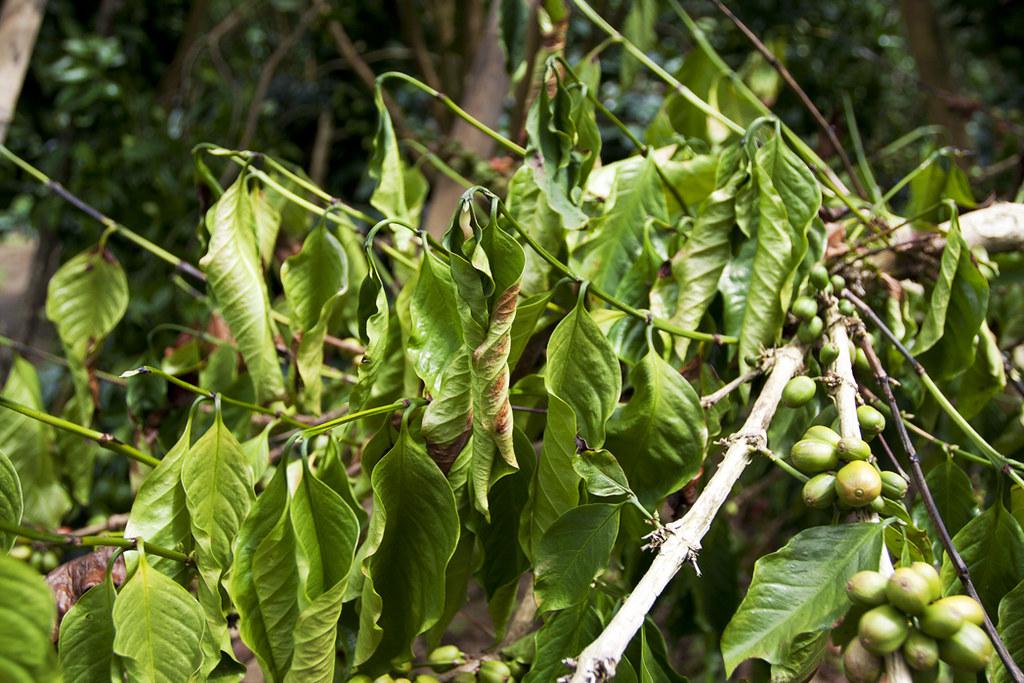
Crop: unknown
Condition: coffee_coffee_black_rot